Question: Please indicate a possible affordance area of the sit_on_bench that can be used for sitting
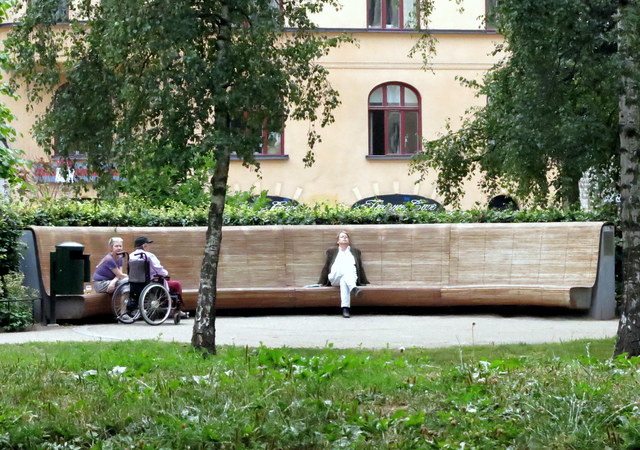
Answer: [49.97, 283.103, 591.147, 315.456]